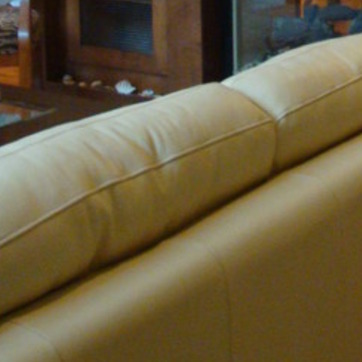
Material: leather